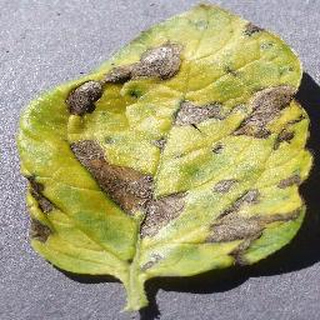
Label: potato_early_blight